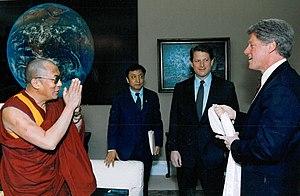
Lodi Gyari, Lodi Gyaltsen Gyari, Lodi Gyari Rinpoché ou Kasur Lodi Gyari, né à Nyarong au Tibet oriental le 25 août 1949 et mort le 29 octobre 2018 à San Francisco en Californie, est un homme politique tibétain.